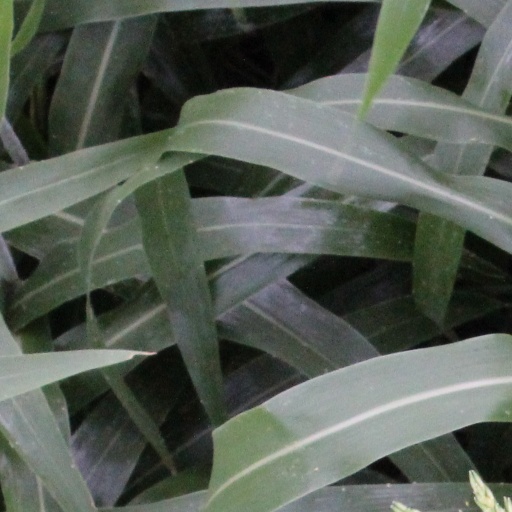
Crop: sorghum